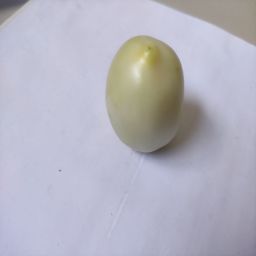
Crop: Tomato
Quality: Unripe